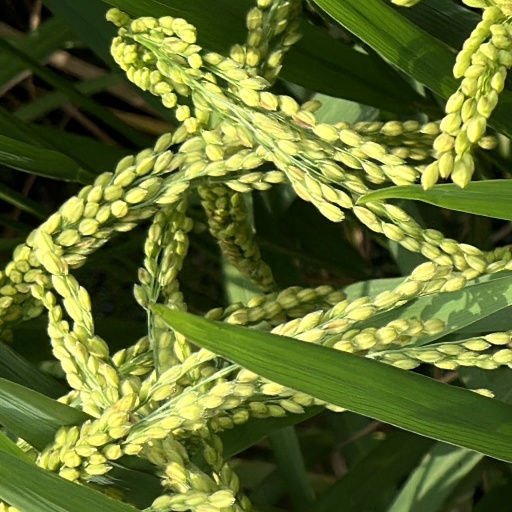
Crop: rice